Cuban passport

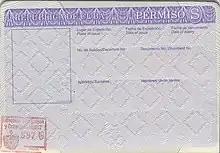
Formerly required exit permit stamped on a Cuban passport

Passports of many countries contain a message, nominally from the official who is in charge of passport issuance, addressed to authorities of other countries. The message identifies the bearer as a citizen of the issuing country, requests that he or she be allowed to enter and pass through the other country, and requests further that, when necessary, he or she be given help consistent with international norms. In Cuban passports, the message is in Spanish, French and English. The message is: